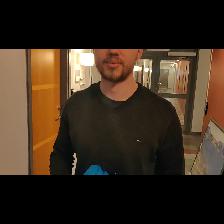
Label: Human